Chateau Theater

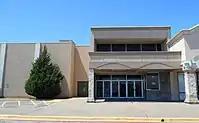
The abandoned Chateau theater in Irving, Texas

The Chateau Theater (not to be confused with Minnesota's more historic Chateau Theatre) opened in 1964 as part of a chain of premium, dollar, and drive-in theaters that stretched across North Texas and Oklahoma, owned and operated by entrepreneur, cameo star of 1980s slasher film Honeymoon Horror and (alleged) former Golden Gloves boxer Jerry Meagher.